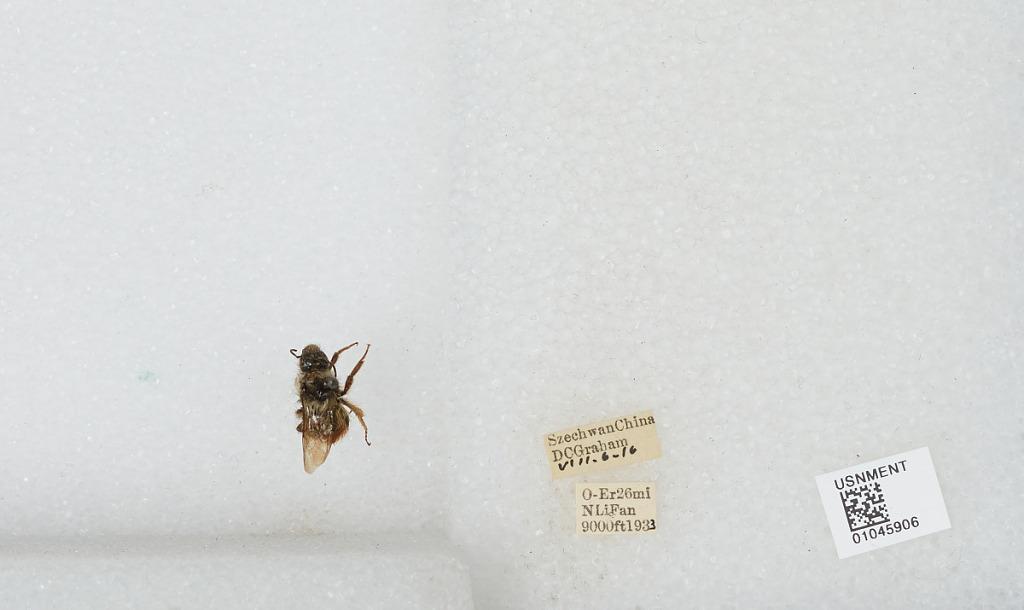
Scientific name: Bombus sp.
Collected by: D. Graham
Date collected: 1933-8-6
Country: China
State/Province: Sichuan
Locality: O-Er 26 mi N Li Fan